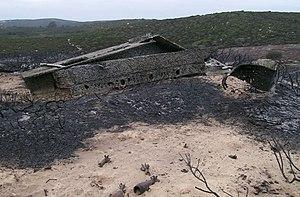
Le déminage est un ensemble d'actions visant à l'élimination des mines terrestres ou navales d'une zone. Le déminage est la détection de ces mines, puis leurs enlèvement. On distingue deux types de déminage, celui militaire et celui du déminage humanitaire. Au sens large et par extension, il s'agit de la recherche, neutralisation, enlèvement et stockage ou destruction des munitions, mines, pièges, engins et explosifs susceptibles de poser des problèmes pour la sécurité ou l'environnement. Dans le cadre de la reconstruction qui a suivi la Première Guerre mondiale, on parlait plutôt de « désobusage ».